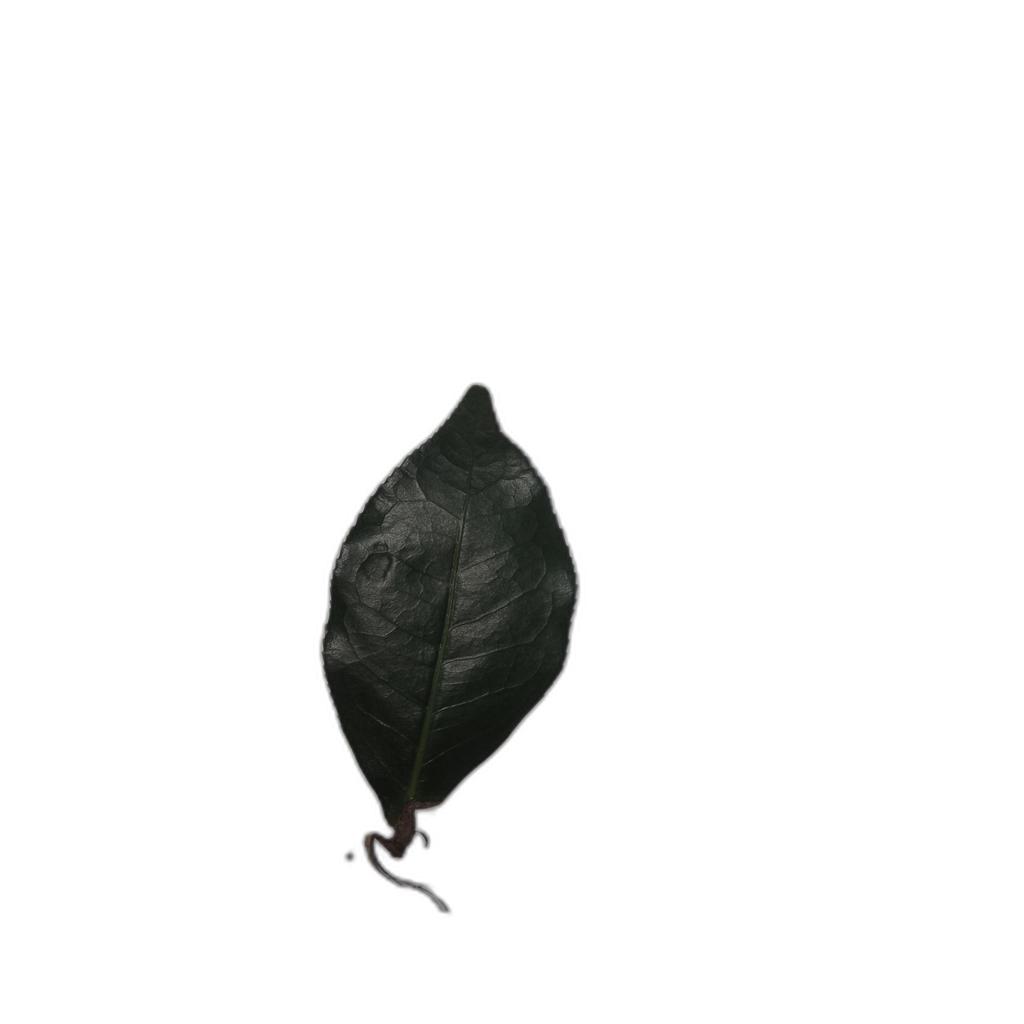
Label: Healthy